Bad Friedrichshall

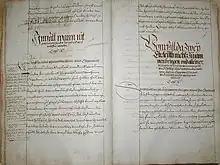
town and court routine of Kochendorf, 16th century

A consolidated estate, around which people settled and from which the village of Kochendorf arose, was first mentioned in 817, Situated at the confluence of the Kocher and the Neckar on a hill. St. Sebastian church probably already existed before 1100.